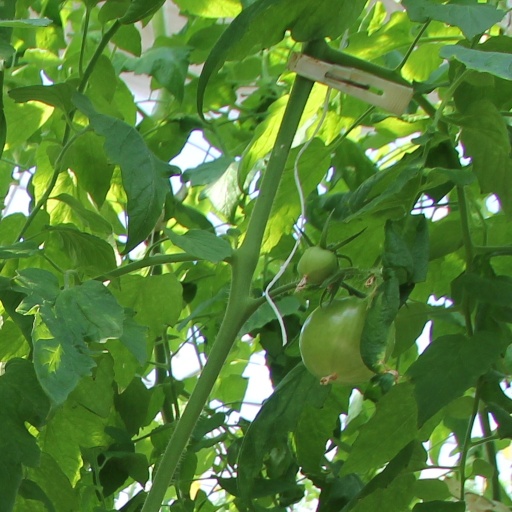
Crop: tomato